NatureScot

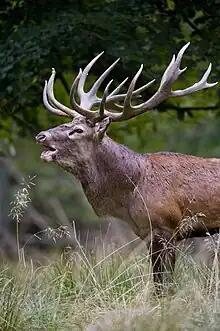
NatureScot issues licences to cull red deer following its merger with the Deer Commission for Scotland.

Vulnerable plant and animal species in Scotland are protected under various legislation. In many cases it is an offence to kill or capture members of a protected animal species, or to uproot plants. NatureScot's primary role in regard to protected species is to license activities that would otherwise be an offence.